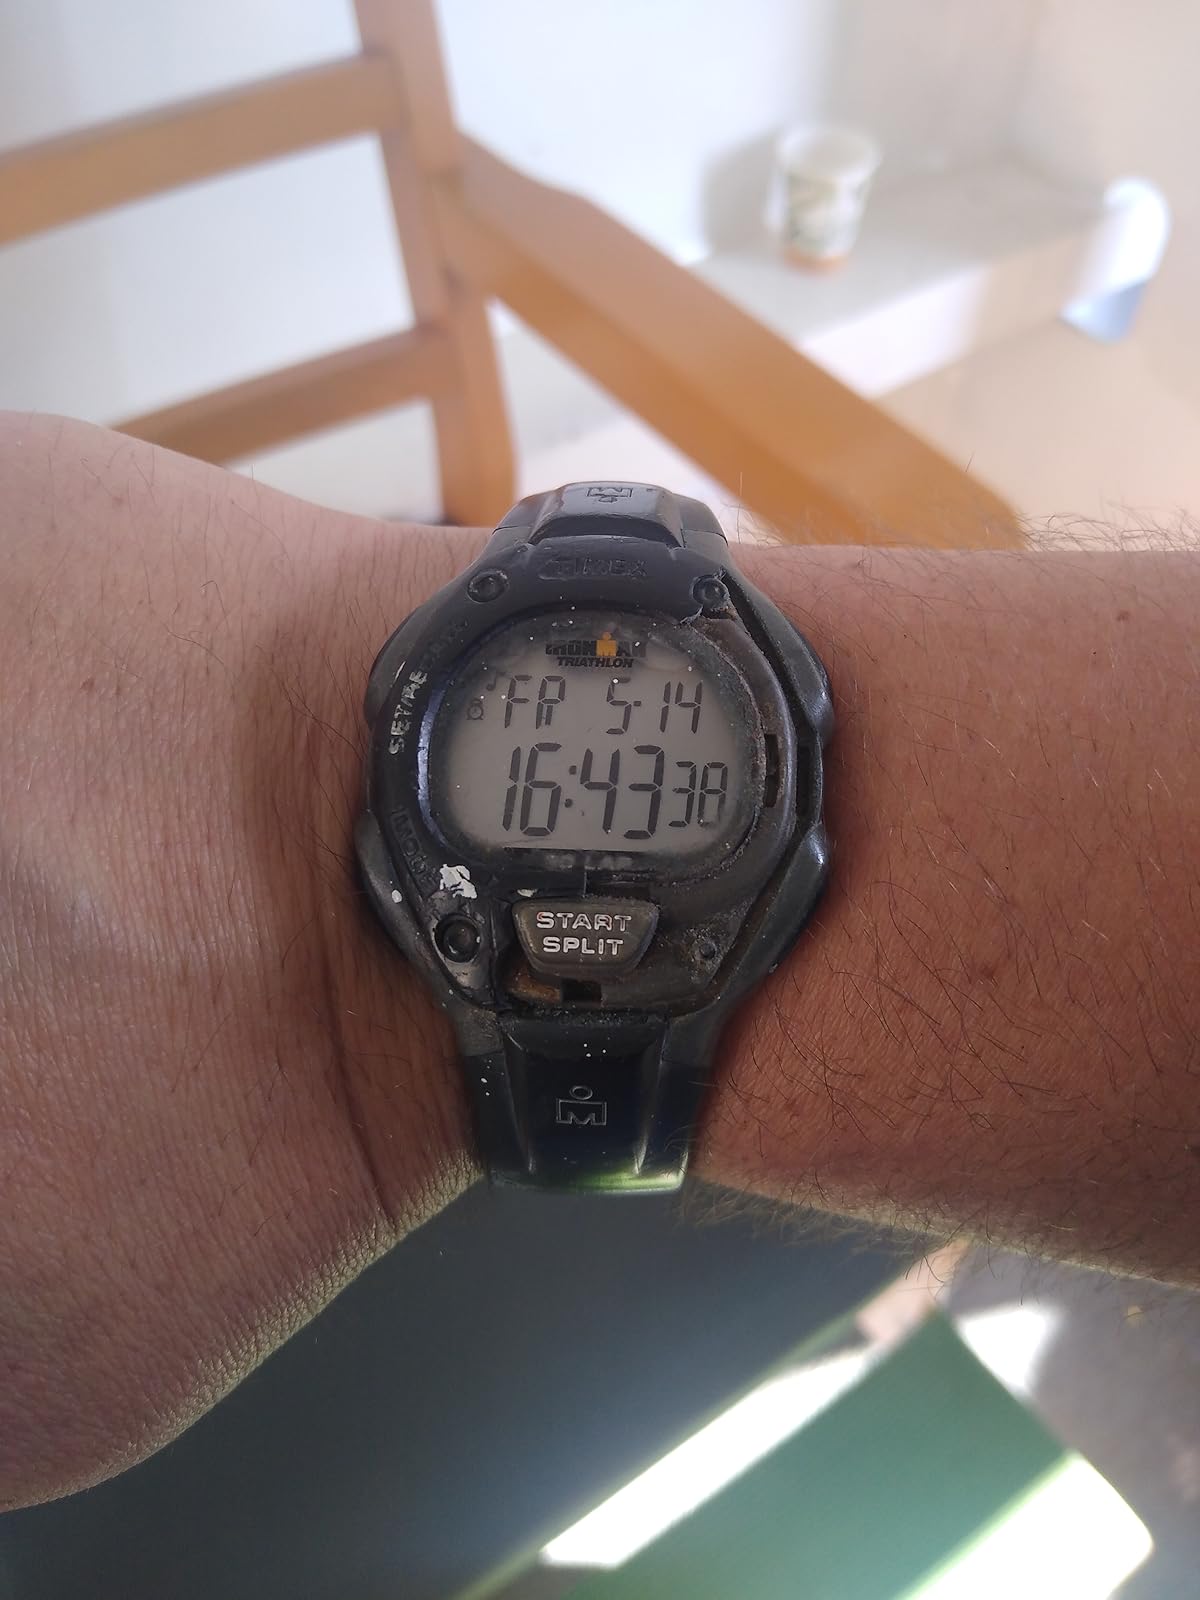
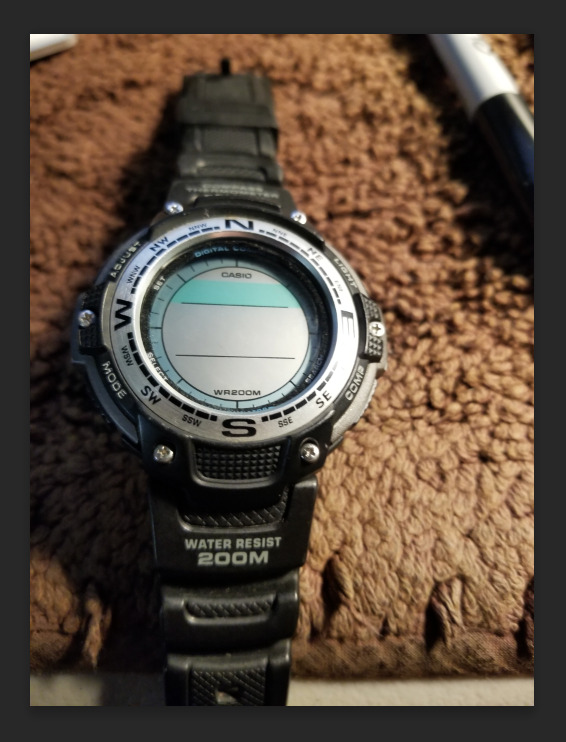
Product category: accessories_watch
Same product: no